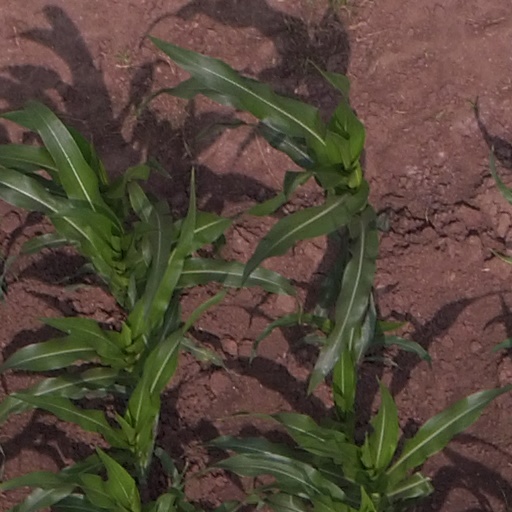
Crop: maize; corn